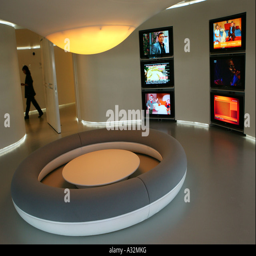
the 7th floor designed by industrial designer at the hotel